Jana Gana Mana (2012 film)

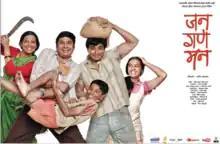
Poster

Jana Gana Mana (based on the national anthem of the same name and also in the 2022 and 2023 movies) is a 2012 Indian Marathi film directed by Amit Abhyankar. and written by Sameer Joshi.